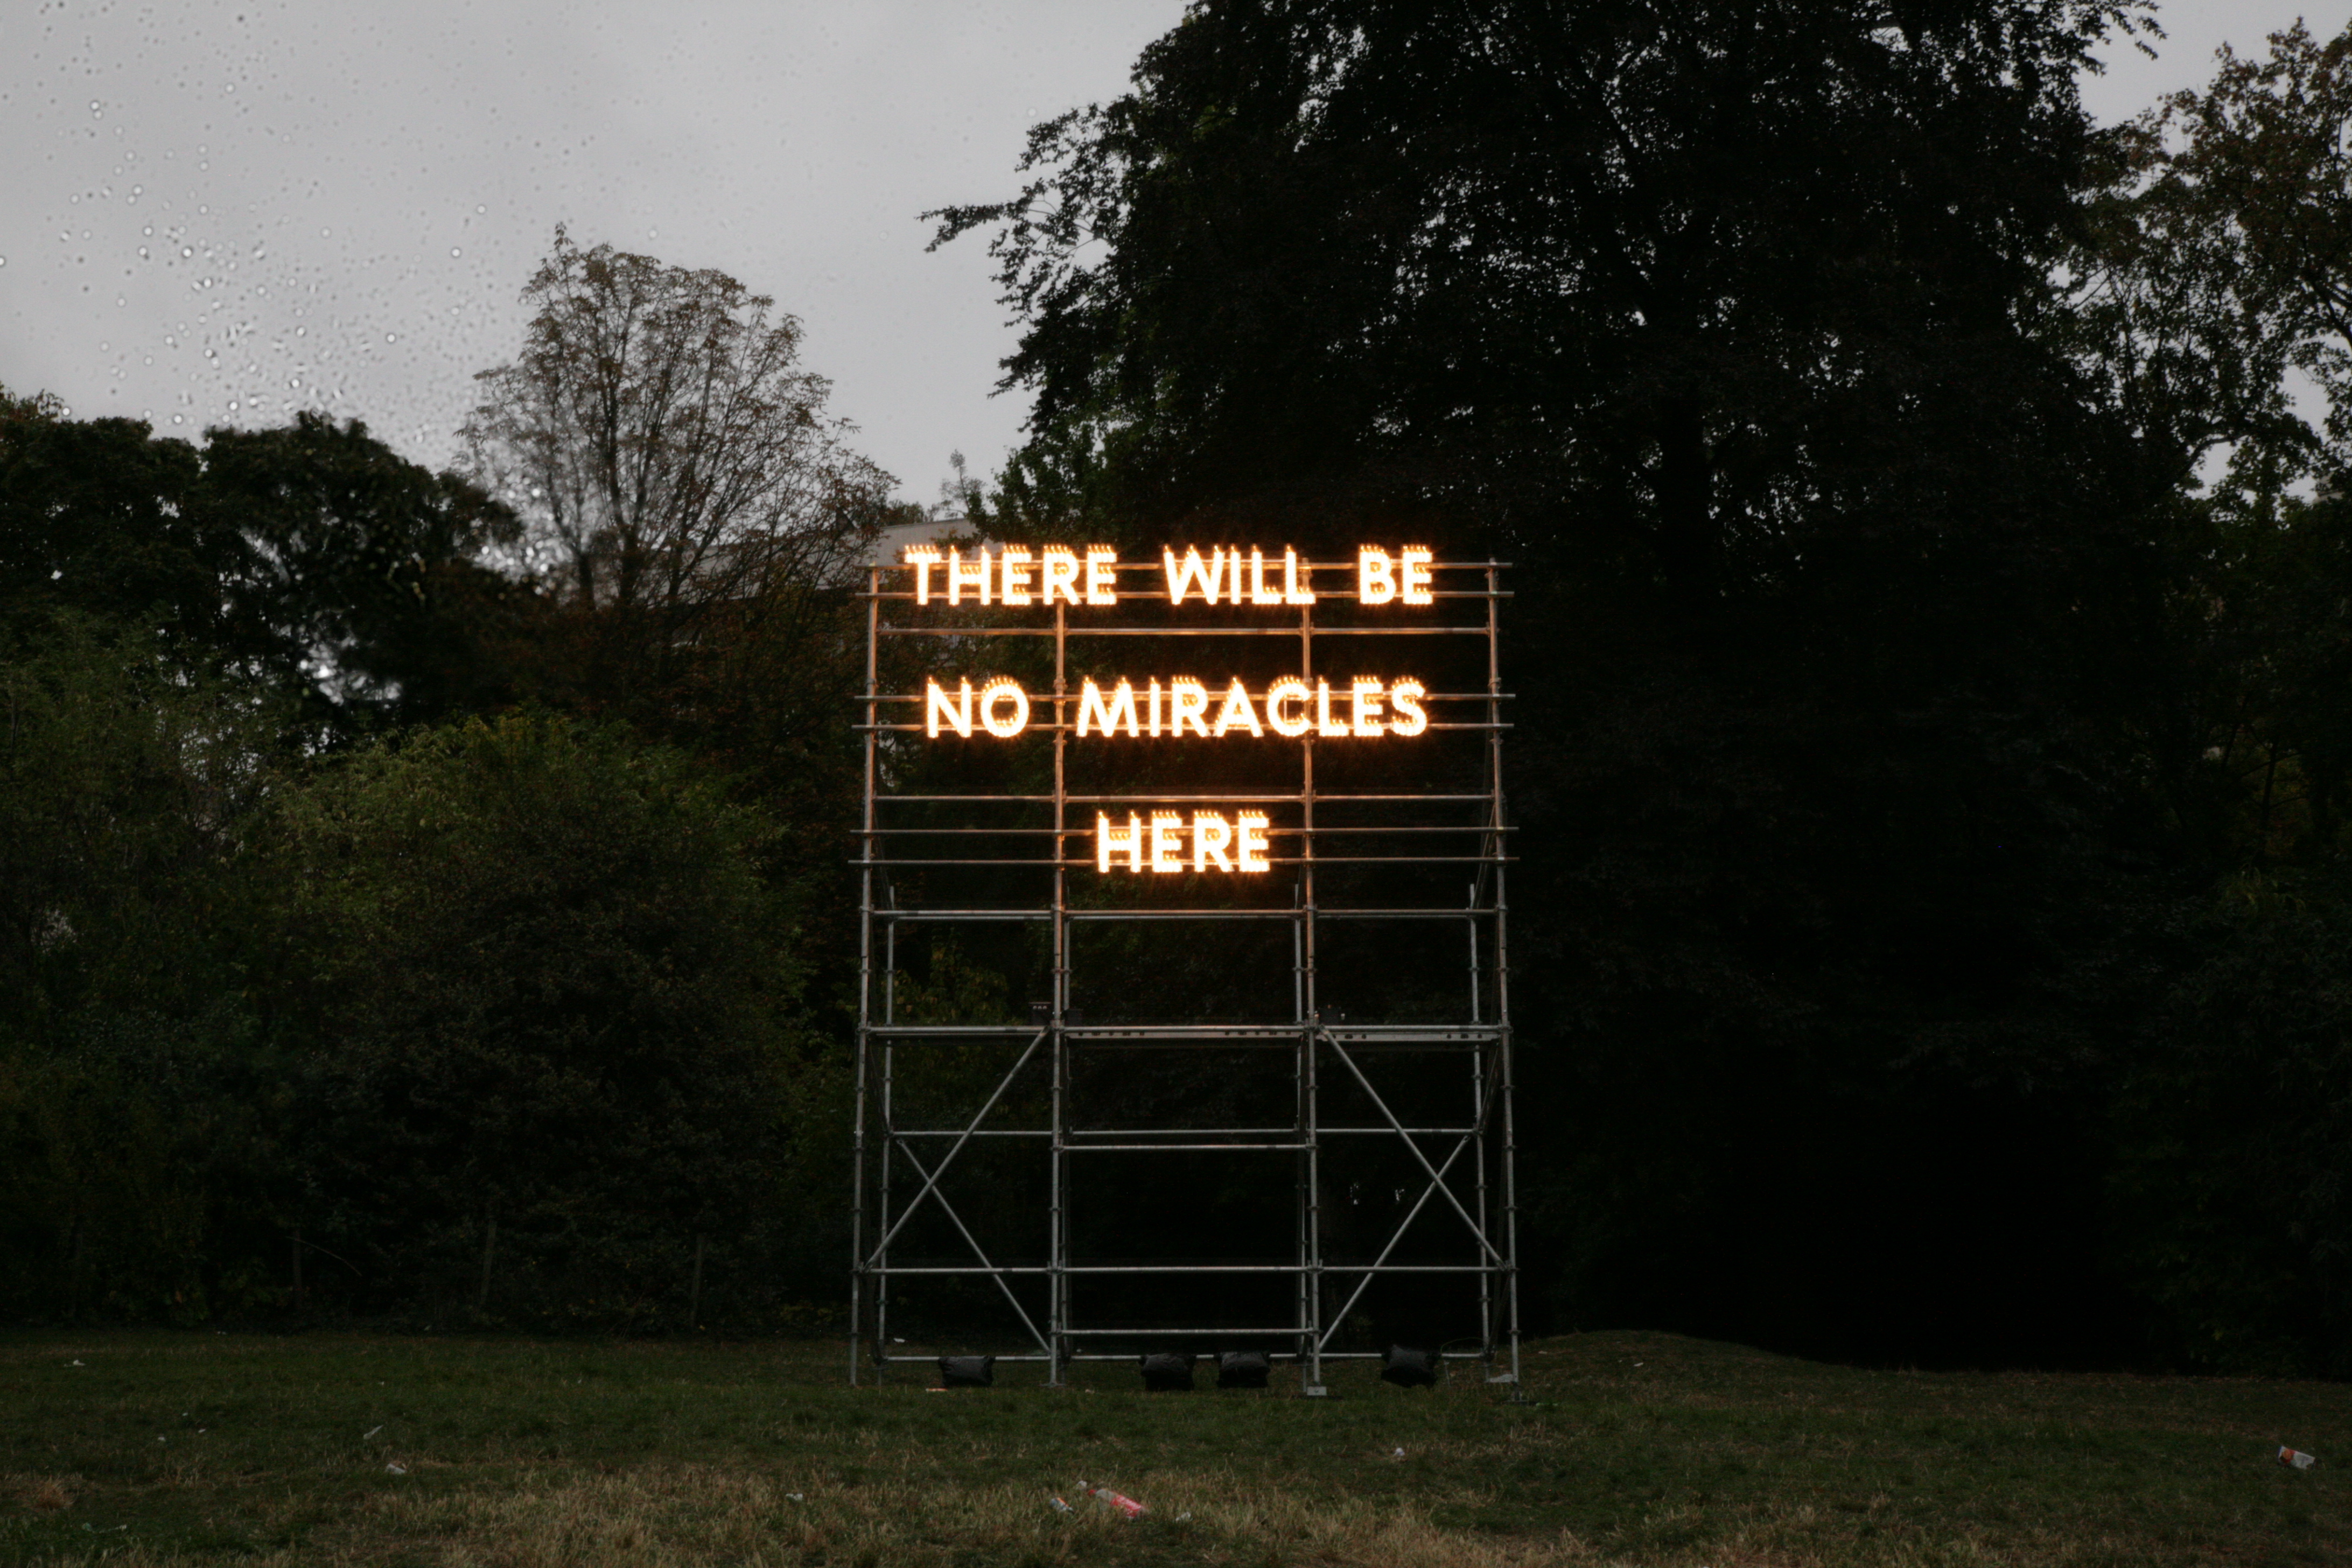
house, paris, home, france, park, garden, art, parc, kunst, installation, parque, parco, miracle, parigi, nuitblanche, parijs, whitenight, pary, butteschaumont, nathancoley